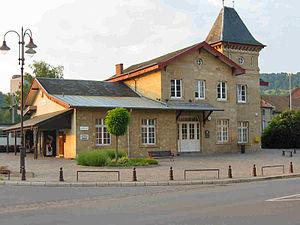
La gare de Diekirch est une gare ferroviaire luxembourgeoise de la ligne 1a, d'Ettelbruck à Diekirch, située près du centre ville de Diekirch sur le territoire de la commune du même nom, dans le canton de Diekirch.